General Transporter

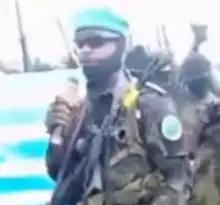

Ayuk Ndifon Defcam, better known by his pseudonym "General Transporter" or "General Transporter of Meme", (died 31 January 2023) was an Ambazonian rebel leader. Mainly active in Meme department of Cameroon, he reportedly led one of the larger separatist militias in the region until his death in battle.